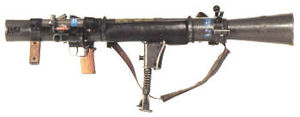
Store Nordiske Rockerkrig / Den store Rockerkrig
Panserværnsraketter blev stjålet fra flere af forsvarets våbendepoter – både i Danmark og Sverige.
Den store Nordiske Rockerkrig også blot kaldet Rockerkrigen henviser til den blodige og væbnede konflikt, der begyndte tidligt i 1994 og fortsatte indtil efteråret 1997 i Skandinavien og Finland, som hovedsageligt involverede rockergrupperne Hells Angels og Bandidos, men også mange støttegrupper. De byer der først og fremmest blev berørt af rockeropgøret var København i Danmark, Helsinki i Finland, Oslo i Norge, Helsingborg og Malmø i Sverige.